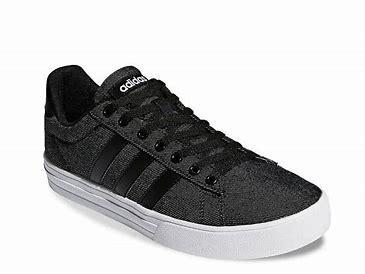
Brand: Adidas
Model: Daily 2